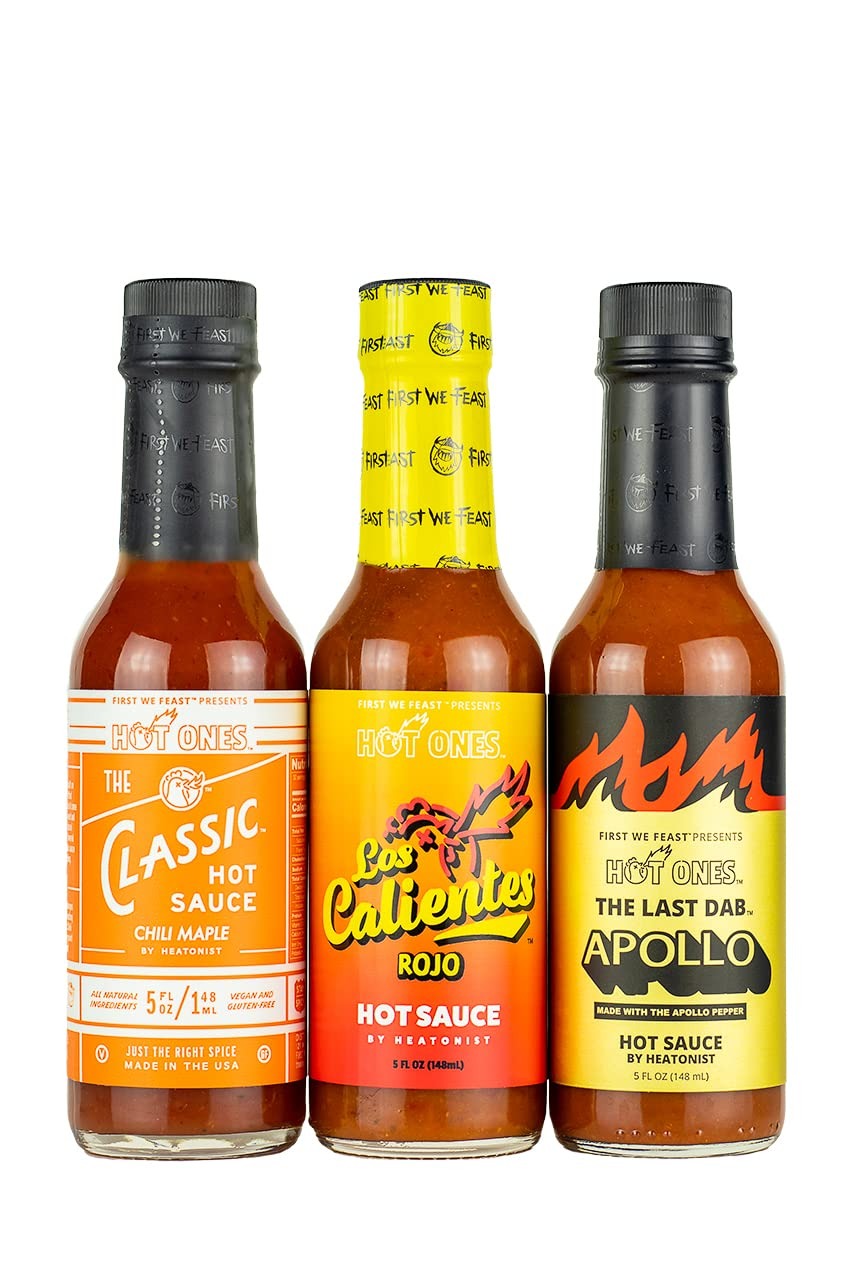
Item Name: Hot Ones | Trio Pack (Season 21)
Bullet Point 1: EXPERIENCE THE HEAT: Join the Hot Ones challenge at home! Test your spice tolerance with the famous 3-pack of sauces featured on the show. Perfect for those who crave bold flavors and intense heat.
Bullet Point 2: HOT ONES FAN FAVORITES: This pack features the milder side of the lineup and is filled with diverse and tasty flavor combinations. Ideal for doing a mini wing challenge at home!
Bullet Point 3: SEASONAL LINEUP: The Classic - Chili Maple, Los Calientes Rojo, The Last Dab: Apollo Hot Sauces by Hot Ones.
Bullet Point 4: HEAT SCORES 1/10, 5/10, 11/10: From mild to insanely hot, these bold sauces will take you on a wild ride—just like the Hot Ones celebrities who’ve jokingly threatened to sue host Sean Evans!
Bullet Point 5: TRY IT ON EVERYTHING: Pair these Hot Ones hot sauces with everything from quesadillas to pizza to mac and cheese. Happy heating and eating!
Bullet Point 6: USA MADE, ALL-NATURAL: Crafted with care using all-natural ingredients—no artificial additives or extracts. Perfect for grilling, dipping, or adding spice to your favorite dishes!
Bullet Point 7: PERFECT GIFT IDEAS: Give the gift of flavor! Hot Sauces make the perfect stocking stuffers, white elephant gifts, gift exchange gifts, and secret santa gifts for mew or women, moms or dads
Product Description: Experience some of Hot Ones’ most popular hot sauces with a Season 21 Trio Pack! This triad of mild, sweet and fiery — The Classic, Los Calientes Rojo, and the ultra hot Last Dab: Apollo — will take you on an express route up Mt. Scoville with the first, fifth and tenth sauces in the lineup. Take recipes to the next level or set up a mini hot wing challenge to test the limits of your spice tolerance. Makes an excellent gift for the Hot Ones fan in your life!
Value: 15.0
Unit: Fl Oz

Price: 44.95